Merrick McCartha

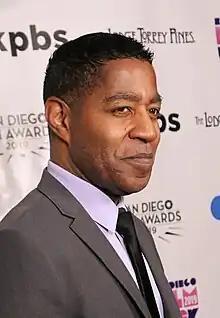
McCartha in 2019

Merrick McCartha is an American actor who appeared on television shows such as "All American" (2020–2021)", Countdown" (2025), "Criminal Minds" (2012–2015), "Rebel" (2017) and "Unstable" (2023). His film credits include "Failure!" (2023), "Hemet, or the Landlady Don't Drink Tea" (2023), "If You Should Leave Before Me" (2025), and "The Playground" (2017).